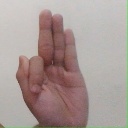
अक्षर: फ